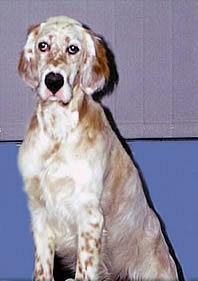
English_setter